List of Alaska Airlines destinations

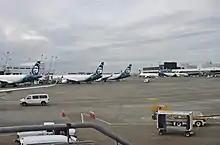
Several Alaska Airlines planes at Seattle–Tacoma International Airport, the airline's largest hub

Alaska Airlines is a major airline in the United States, headquartered in the Seattle metropolitan area, Washington. , its combined network offers 1,200 flights to more than 115 destinations in the United States, Canada, Mexico, Costa Rica, and Belize under the Alaska Airlines and Horizon Air brands. Its primary hubs are Seattle–Tacoma International Airport, Portland International Airport, Ted Stevens Anchorage International Airport, and Los Angeles International Airport.